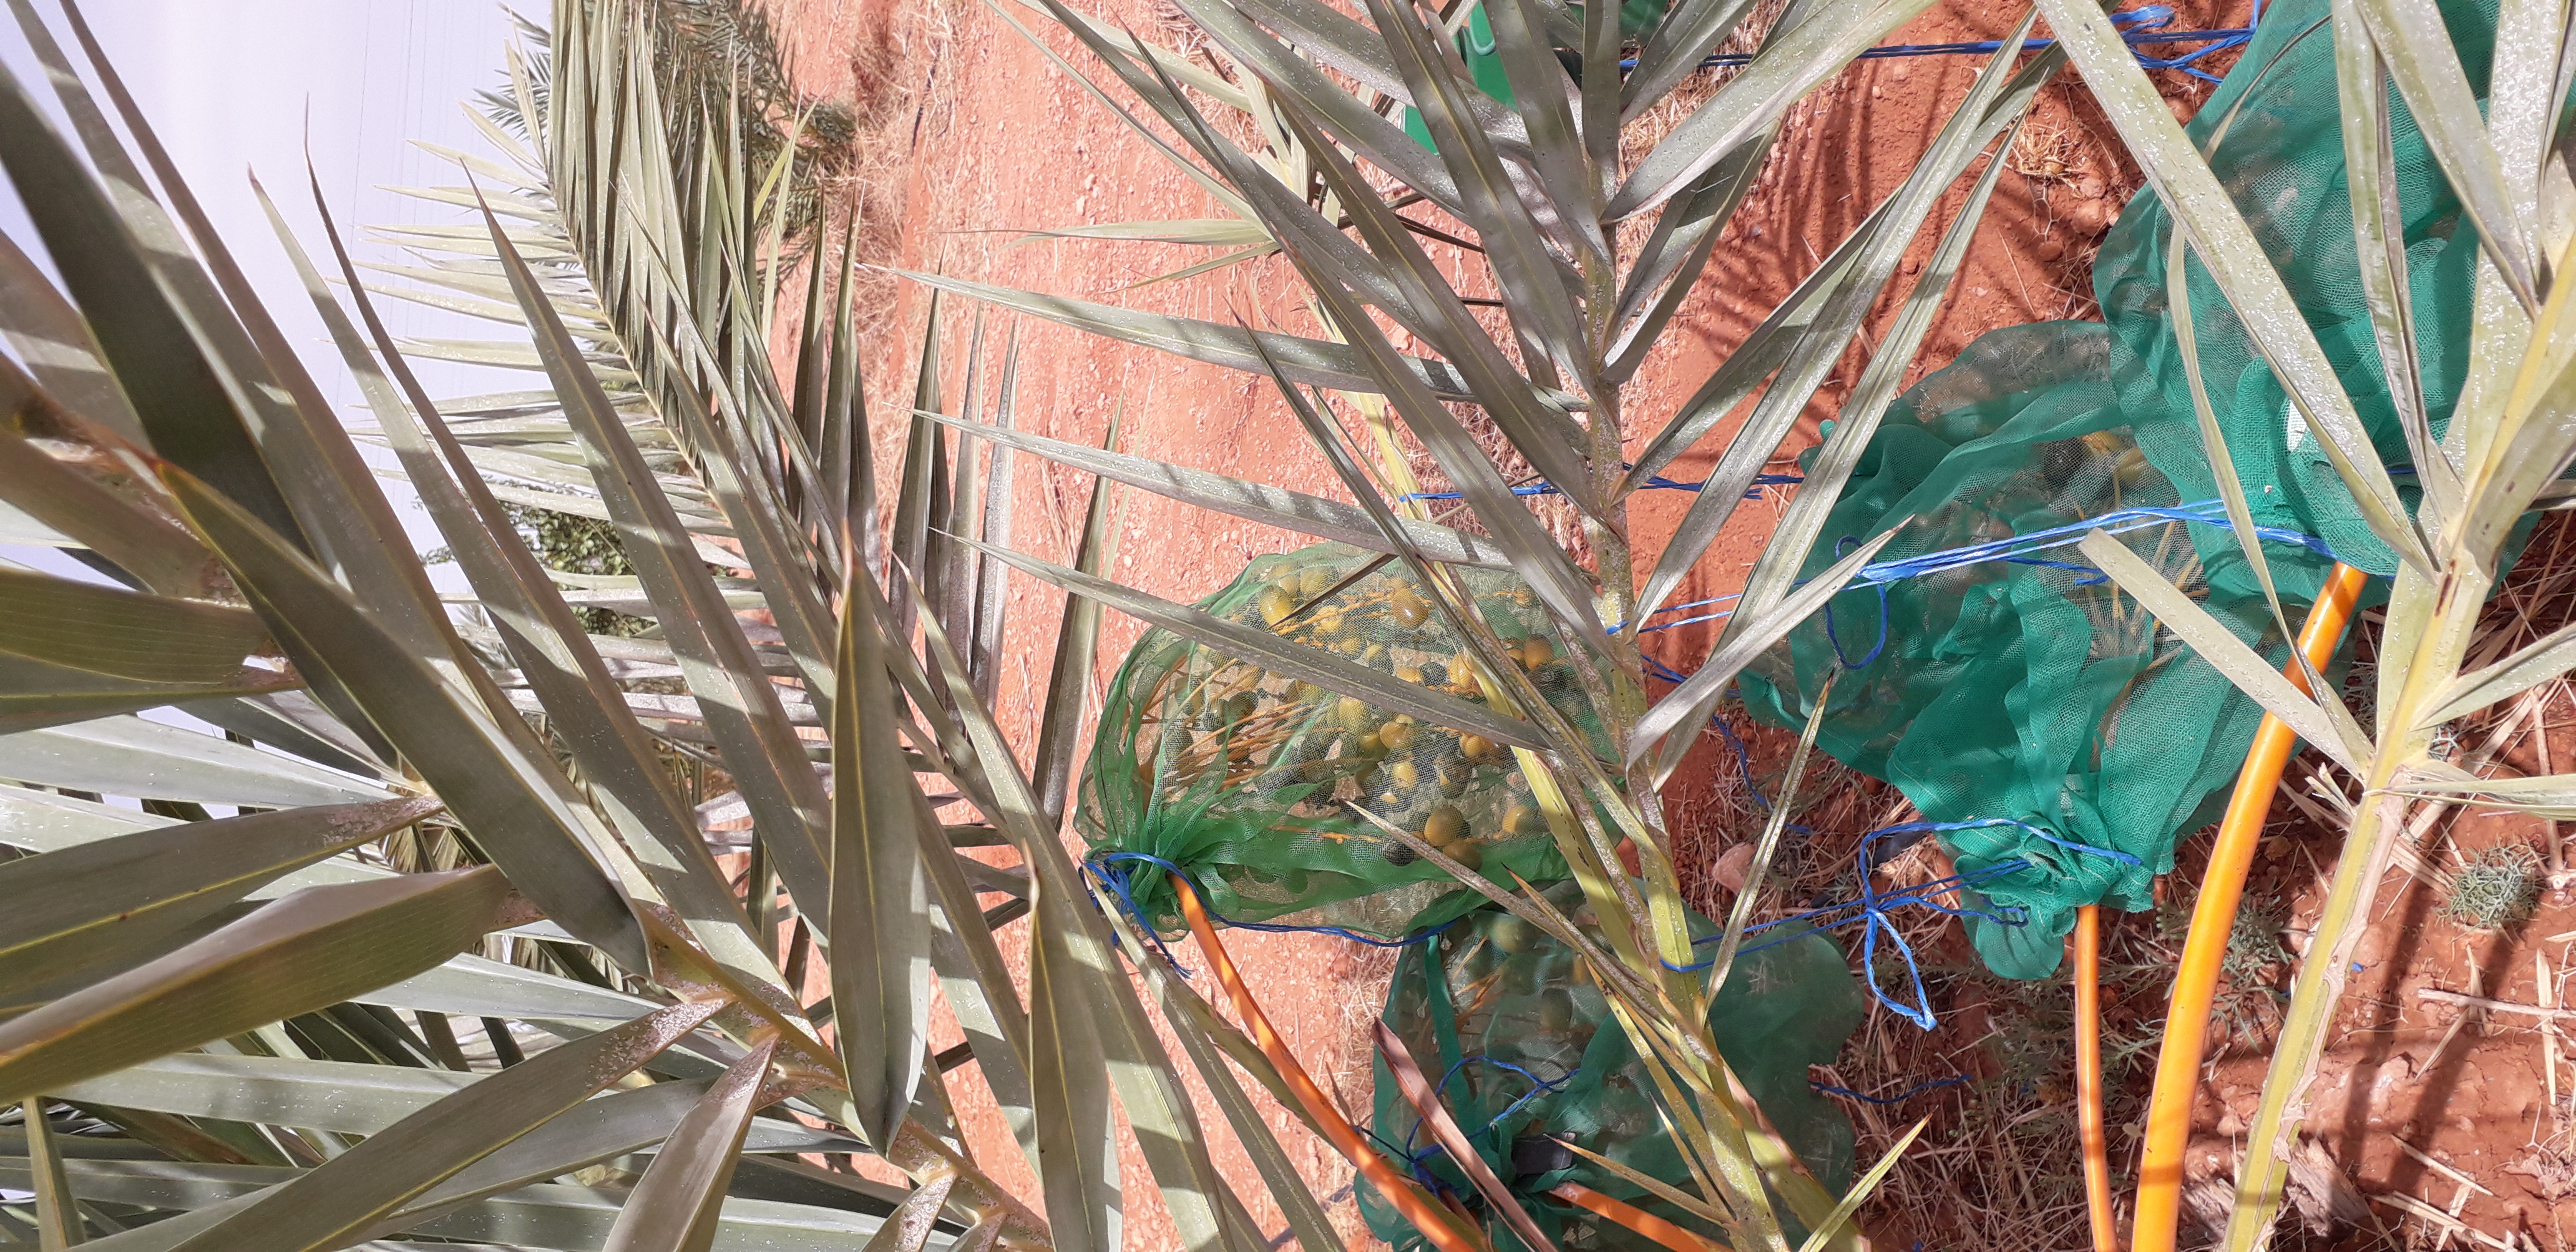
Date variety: Boufagous